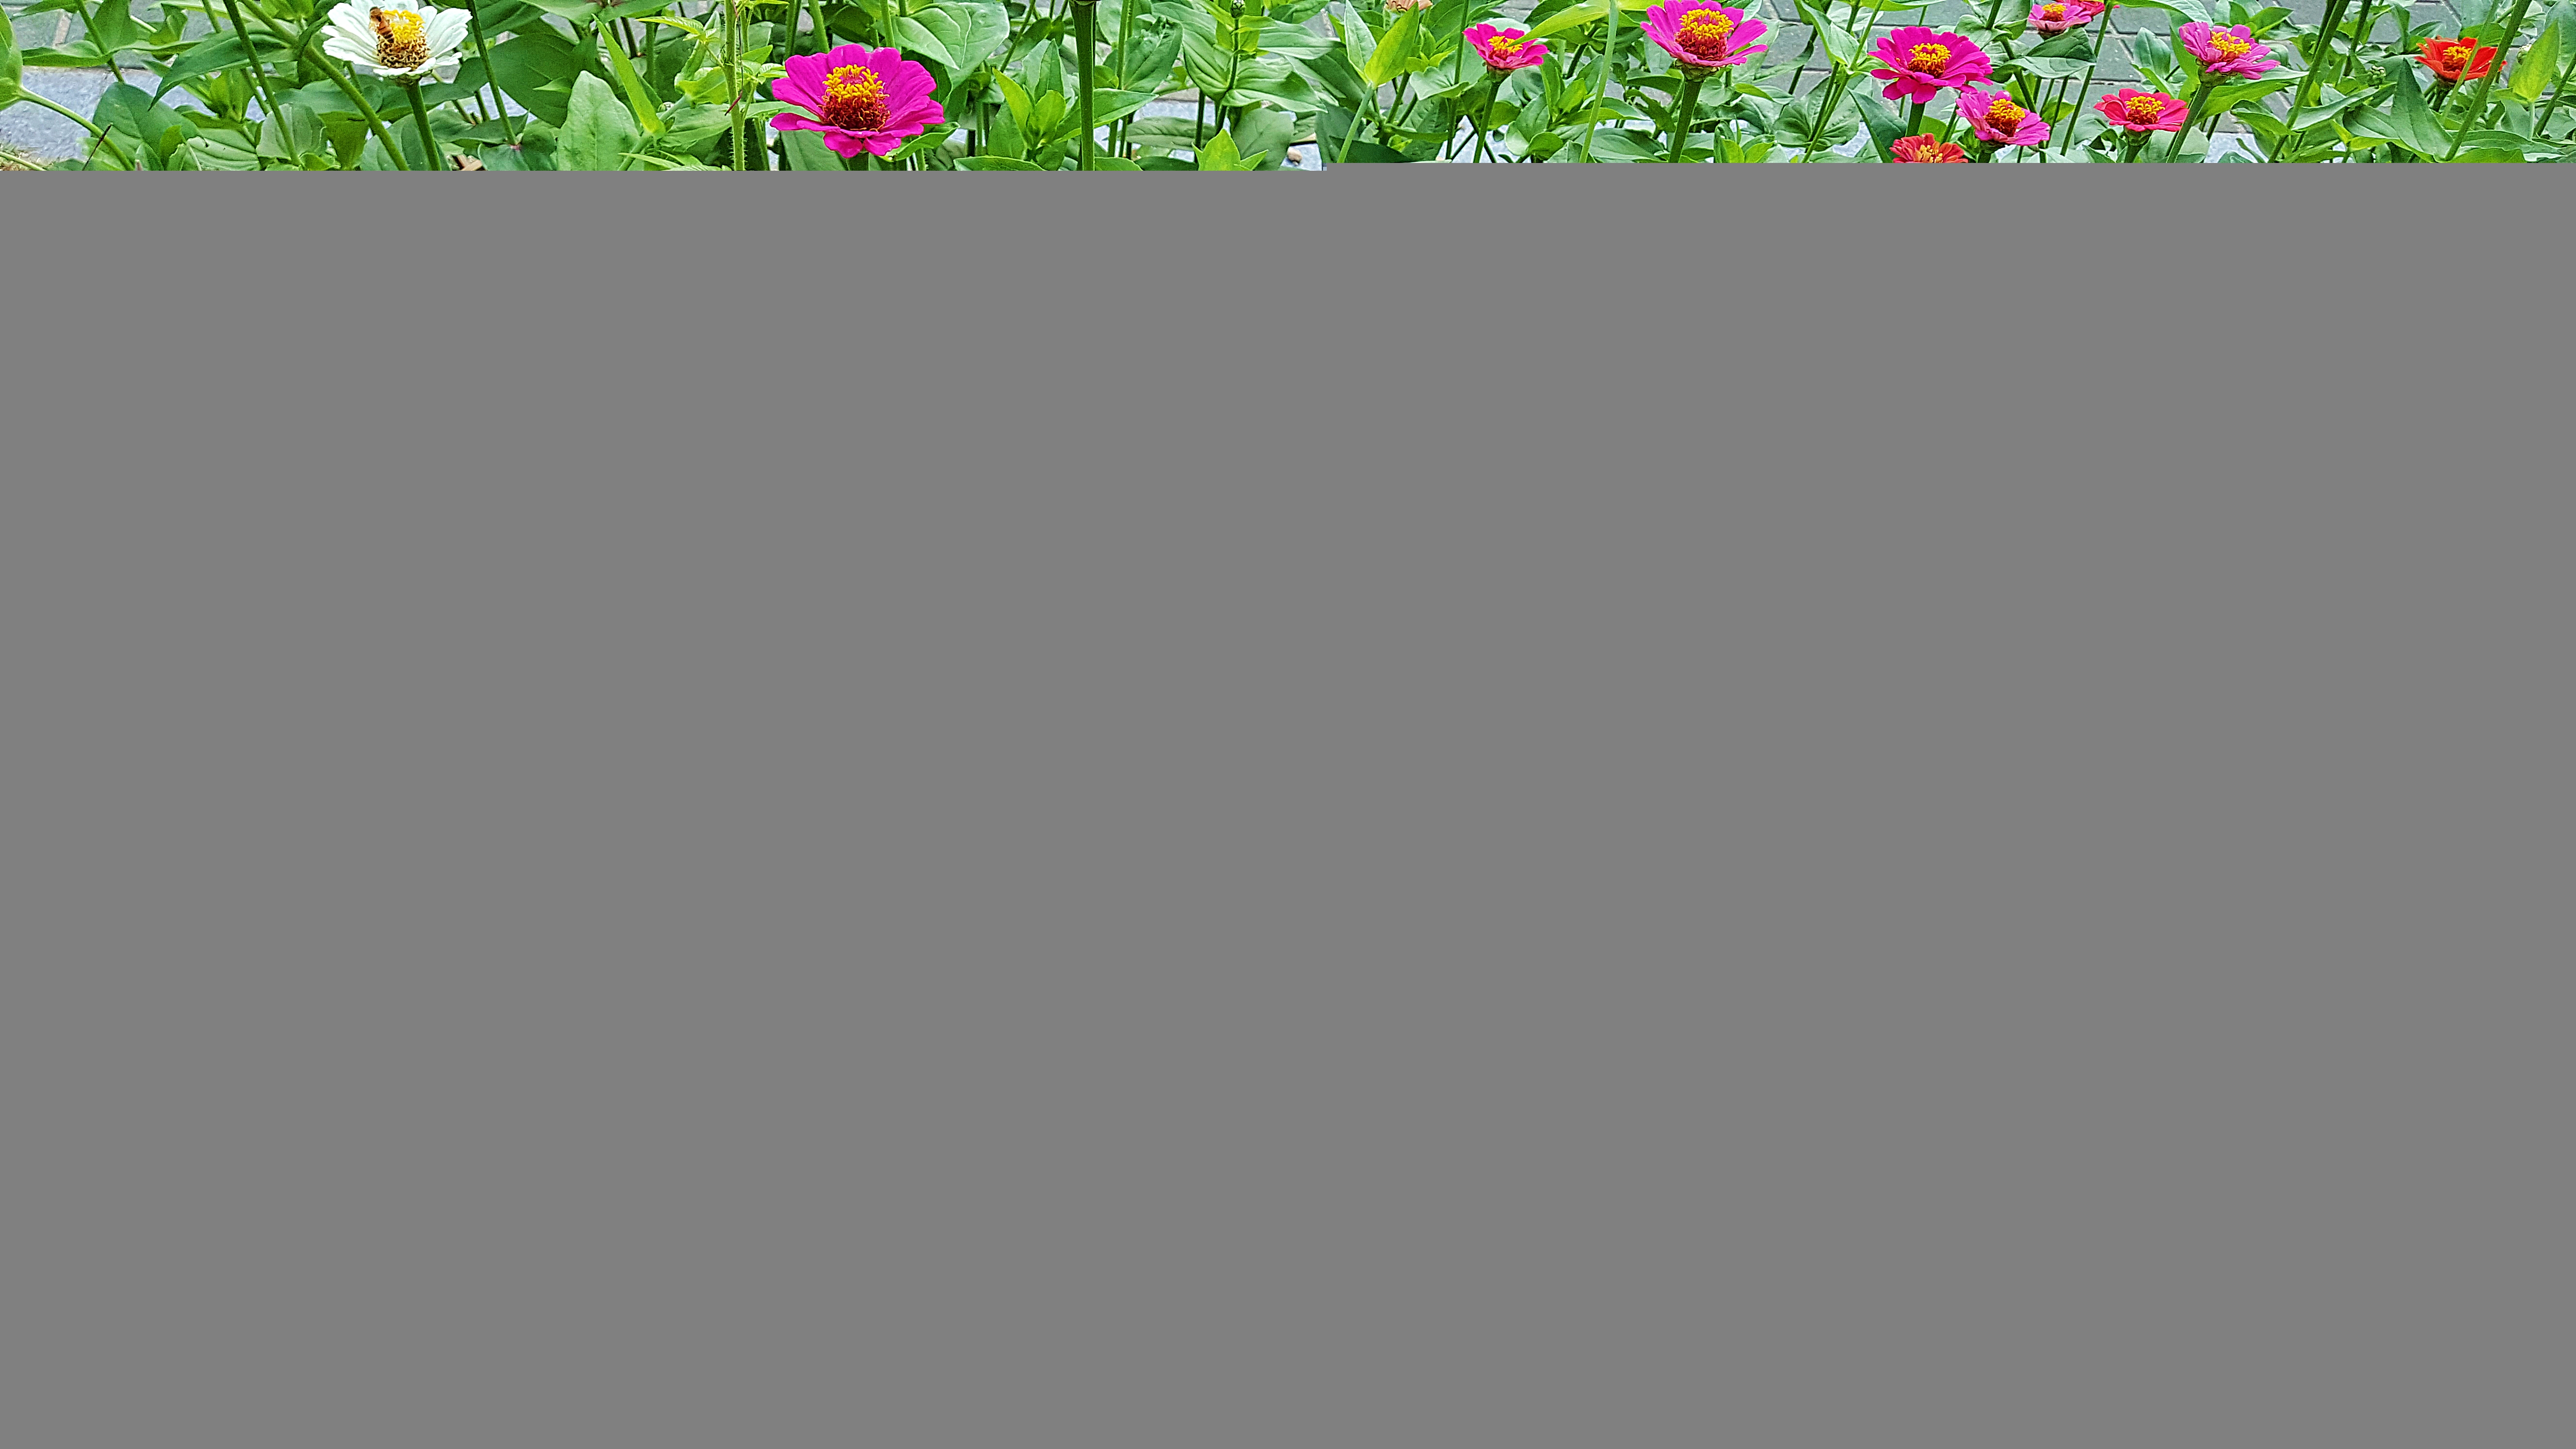
flower, flowering plant, plant, zinnia, common zinnia, petal, botany, annual plant, shrub, garden, Zinnia angustifolia, rose family, groundcover, wildflower, Chinese peony, perennial plant, lantana